Georgiy Basharin

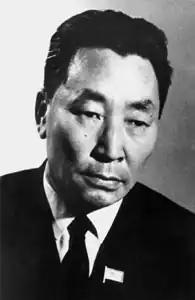
Georgiy Prokopyevich Basharin

Georgiy Prokopyevich Basharin, March 21, 1912 – April 18, 1992) was a Soviet and Russian historian, professor, public figure, an honorable scholar of Sakha and of Russia, the first Laureate of the A.E. Kulakovsky State Prize, Sakha Republic (Yakutia).